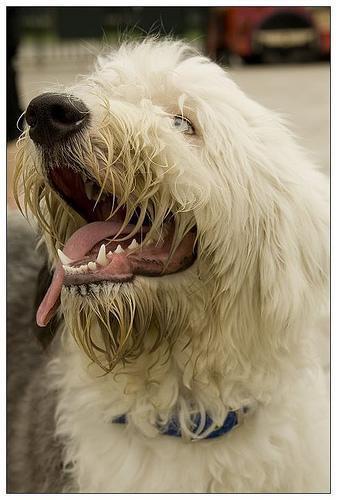
Old_English_sheepdog